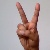
The image shows a hand gesture representing the letter 'V' in Indian Sign Language.